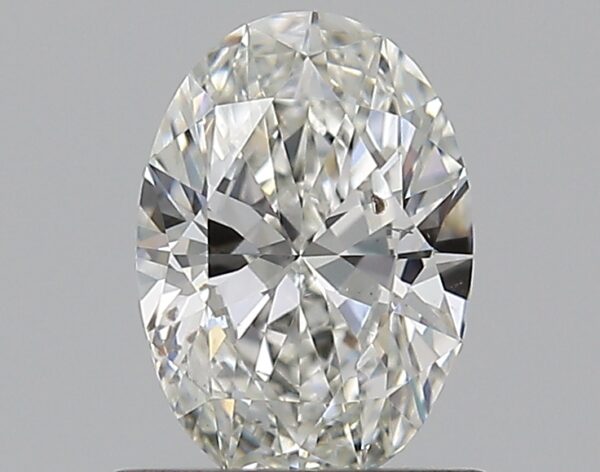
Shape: oval
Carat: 0.65
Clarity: SI1
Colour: G
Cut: VG
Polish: EX
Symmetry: VG
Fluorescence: N
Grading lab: GIA
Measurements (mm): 7.01 x 4.89 x 2.86